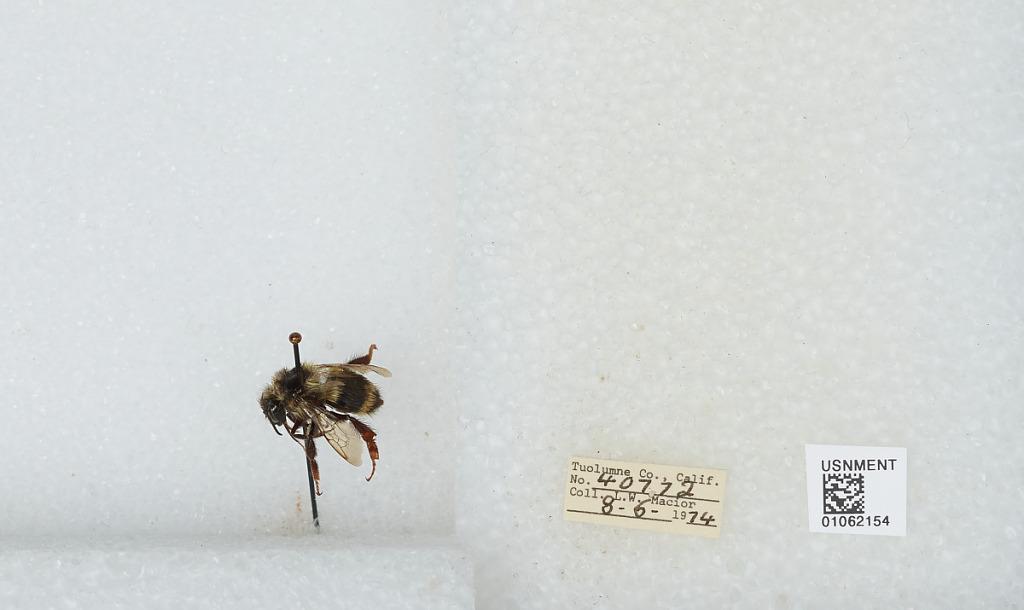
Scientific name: Bombus bifarius nearcticus
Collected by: L. Macior
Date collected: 1974-8-6
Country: United States
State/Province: California
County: Tuolumne
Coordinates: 38.02, -119.93